1967 24 Hours of Le Mans

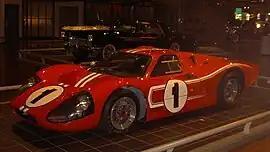

Defending champions Ford, along with Porsche, had the biggest representation with ten cars. The new Ford GT40 Mark IV was an updated version of the Ford J-Car, which was shelved following the fatal accident of Ken Miles in August 1966 (The Mk III being a small-production road-car). The Mark IV had an all new chassis designed and built in the United States. The big-block 427 cu in (7-litre) Ford Galaxie-derived engine from the Mk.II was now pushing out 530 bhp. Four cars were ready for Le Mans: two for Shelby American who had the American pair of Dan Gurney and A. J. Foyt in one car and defending champion Bruce McLaren with Mark Donohue in the other. The team had to fabricate a roof "bubble" to accommodate the helmet of Dan Gurney, who stood more than 190 cm (6 feet, 3 inches) tall. The other two went to Holman & Moody with its teams of Mario Andretti/Lucien Bianchi and Denny Hulme/Lloyd Ruby.